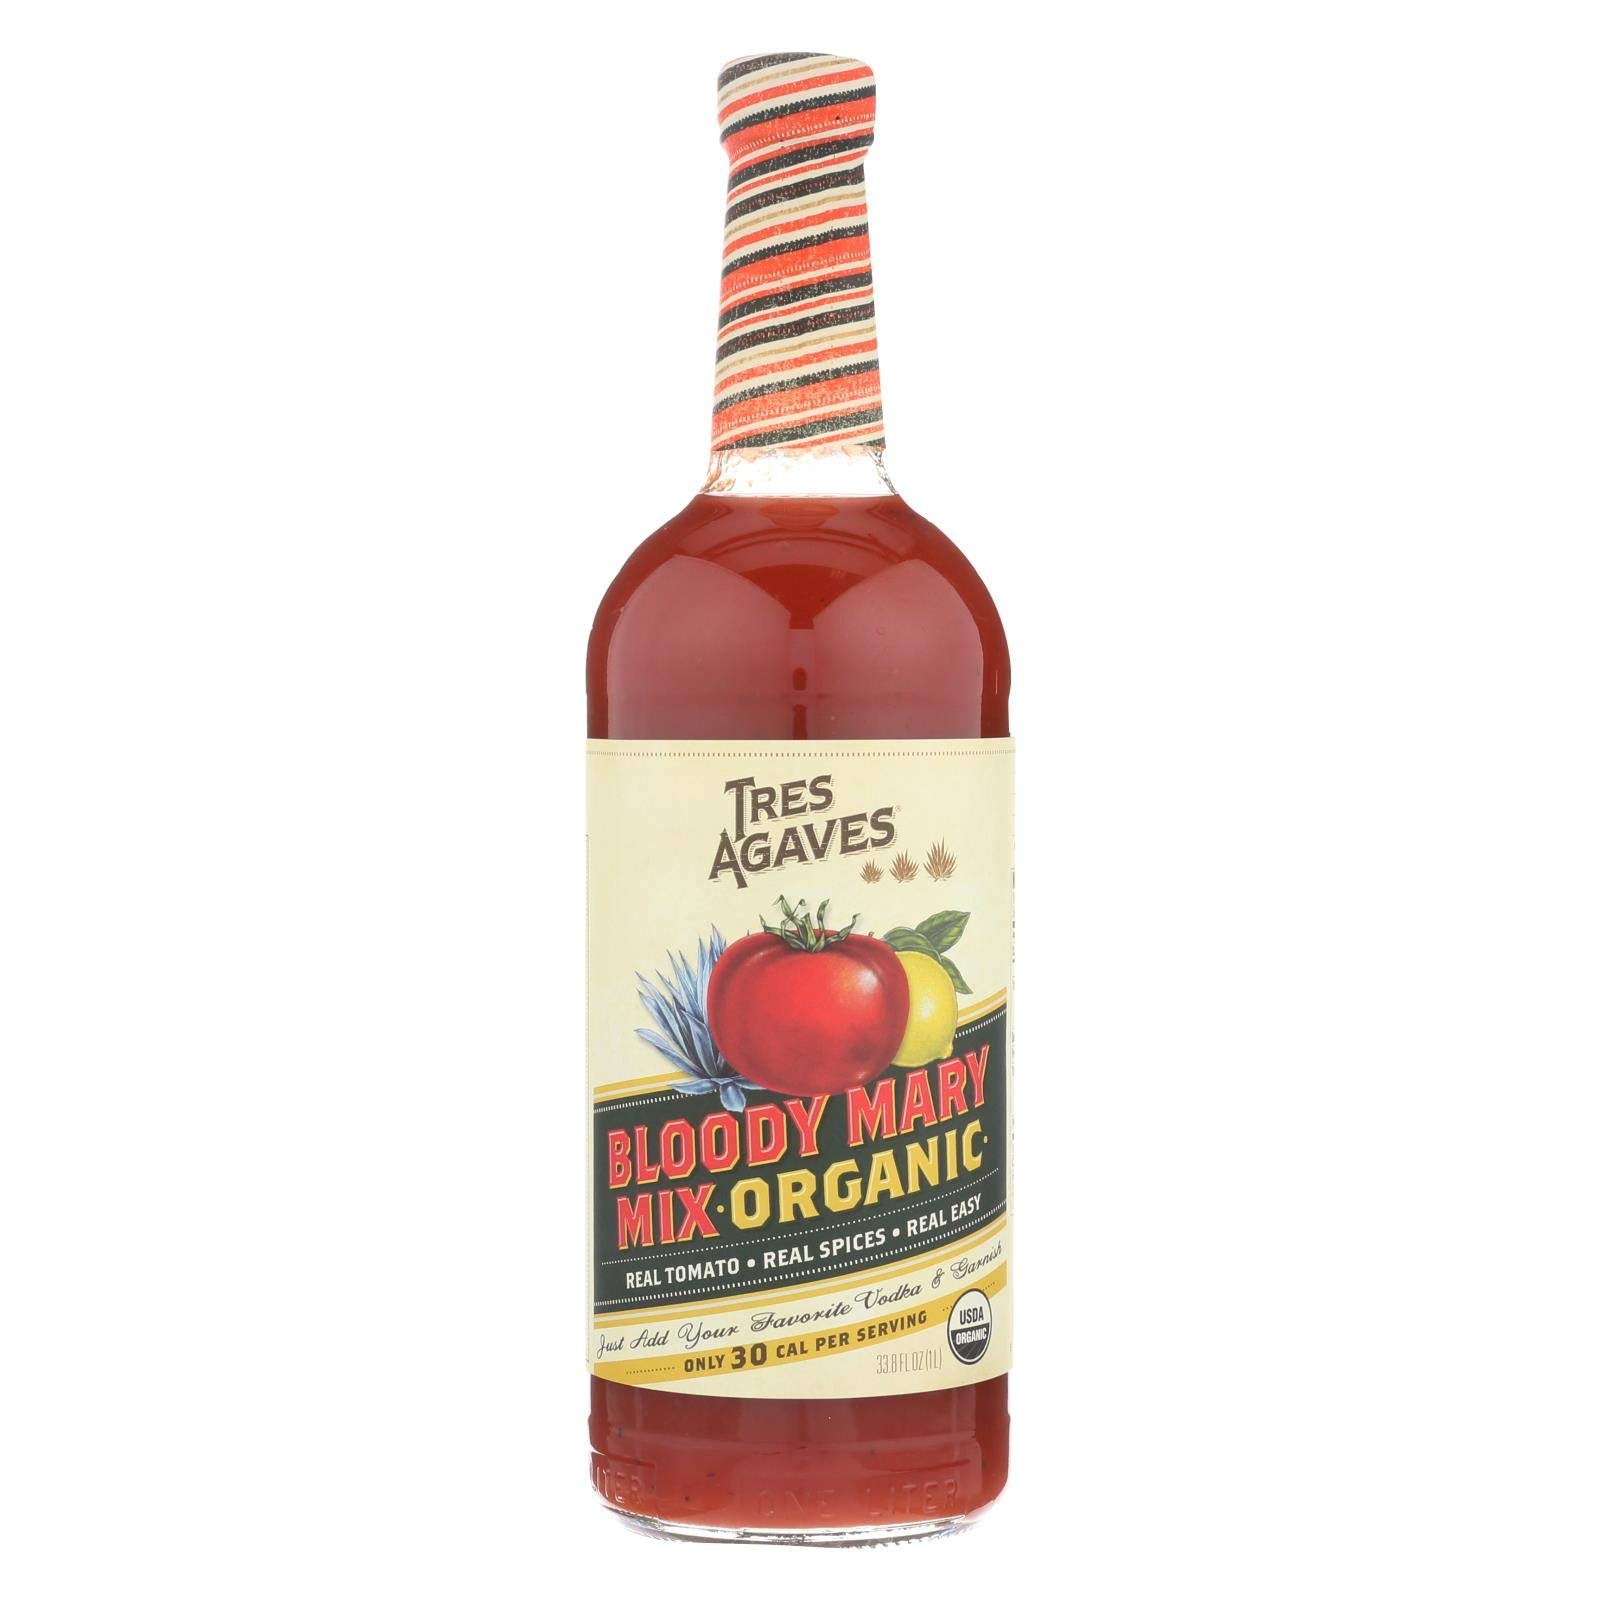
Item Name: Tres Agaves Mix Bloody Mary
Value: 405.6
Unit: Fl Oz

Price: 9.99